Midway Service Station

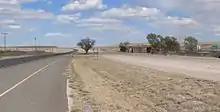

The service station, built in 1938, consists of two buildings. The main one has a girder-supported canopy over gas pump islands. It has a stepped brick parapet above the canopy. As of 2004, it hosted a store area and a leased post office; the latter space was formerly the Kenna Bank & Trust Company and still includes a bank vault with a Mosler Safe Co. safe.